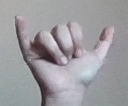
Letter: ya